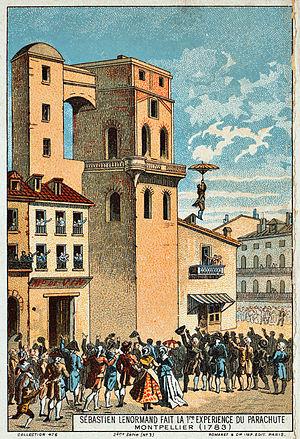
La tour de la Babotte ou tour de la Babote, est un vestige des anciens remparts de Montpellier, dans l'Hérault, classé au titre des monuments historiques. Au XVIIIᵉ siècle, elle a fait fonction d'observatoire d'astronomie.